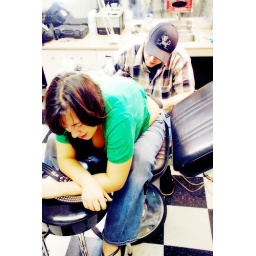
Joe vs Girl in the green shirt IV